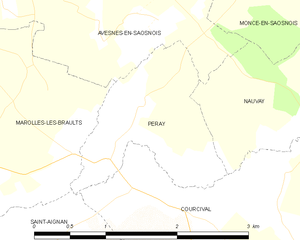
Carte des communes françaises
Peray est une commune française, située dans le département de la Sarthe en région Pays de la Loire, peuplée de 62 habitants.